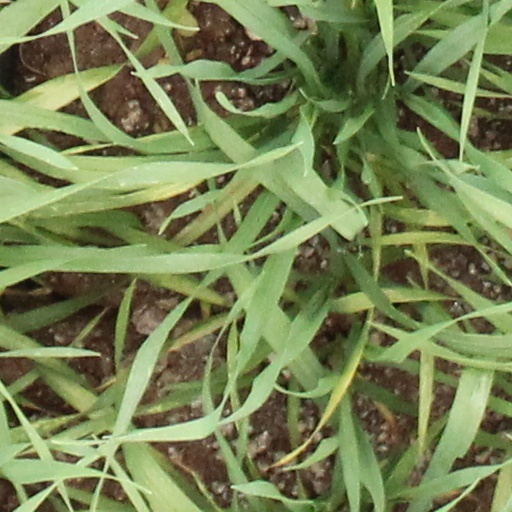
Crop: wheat